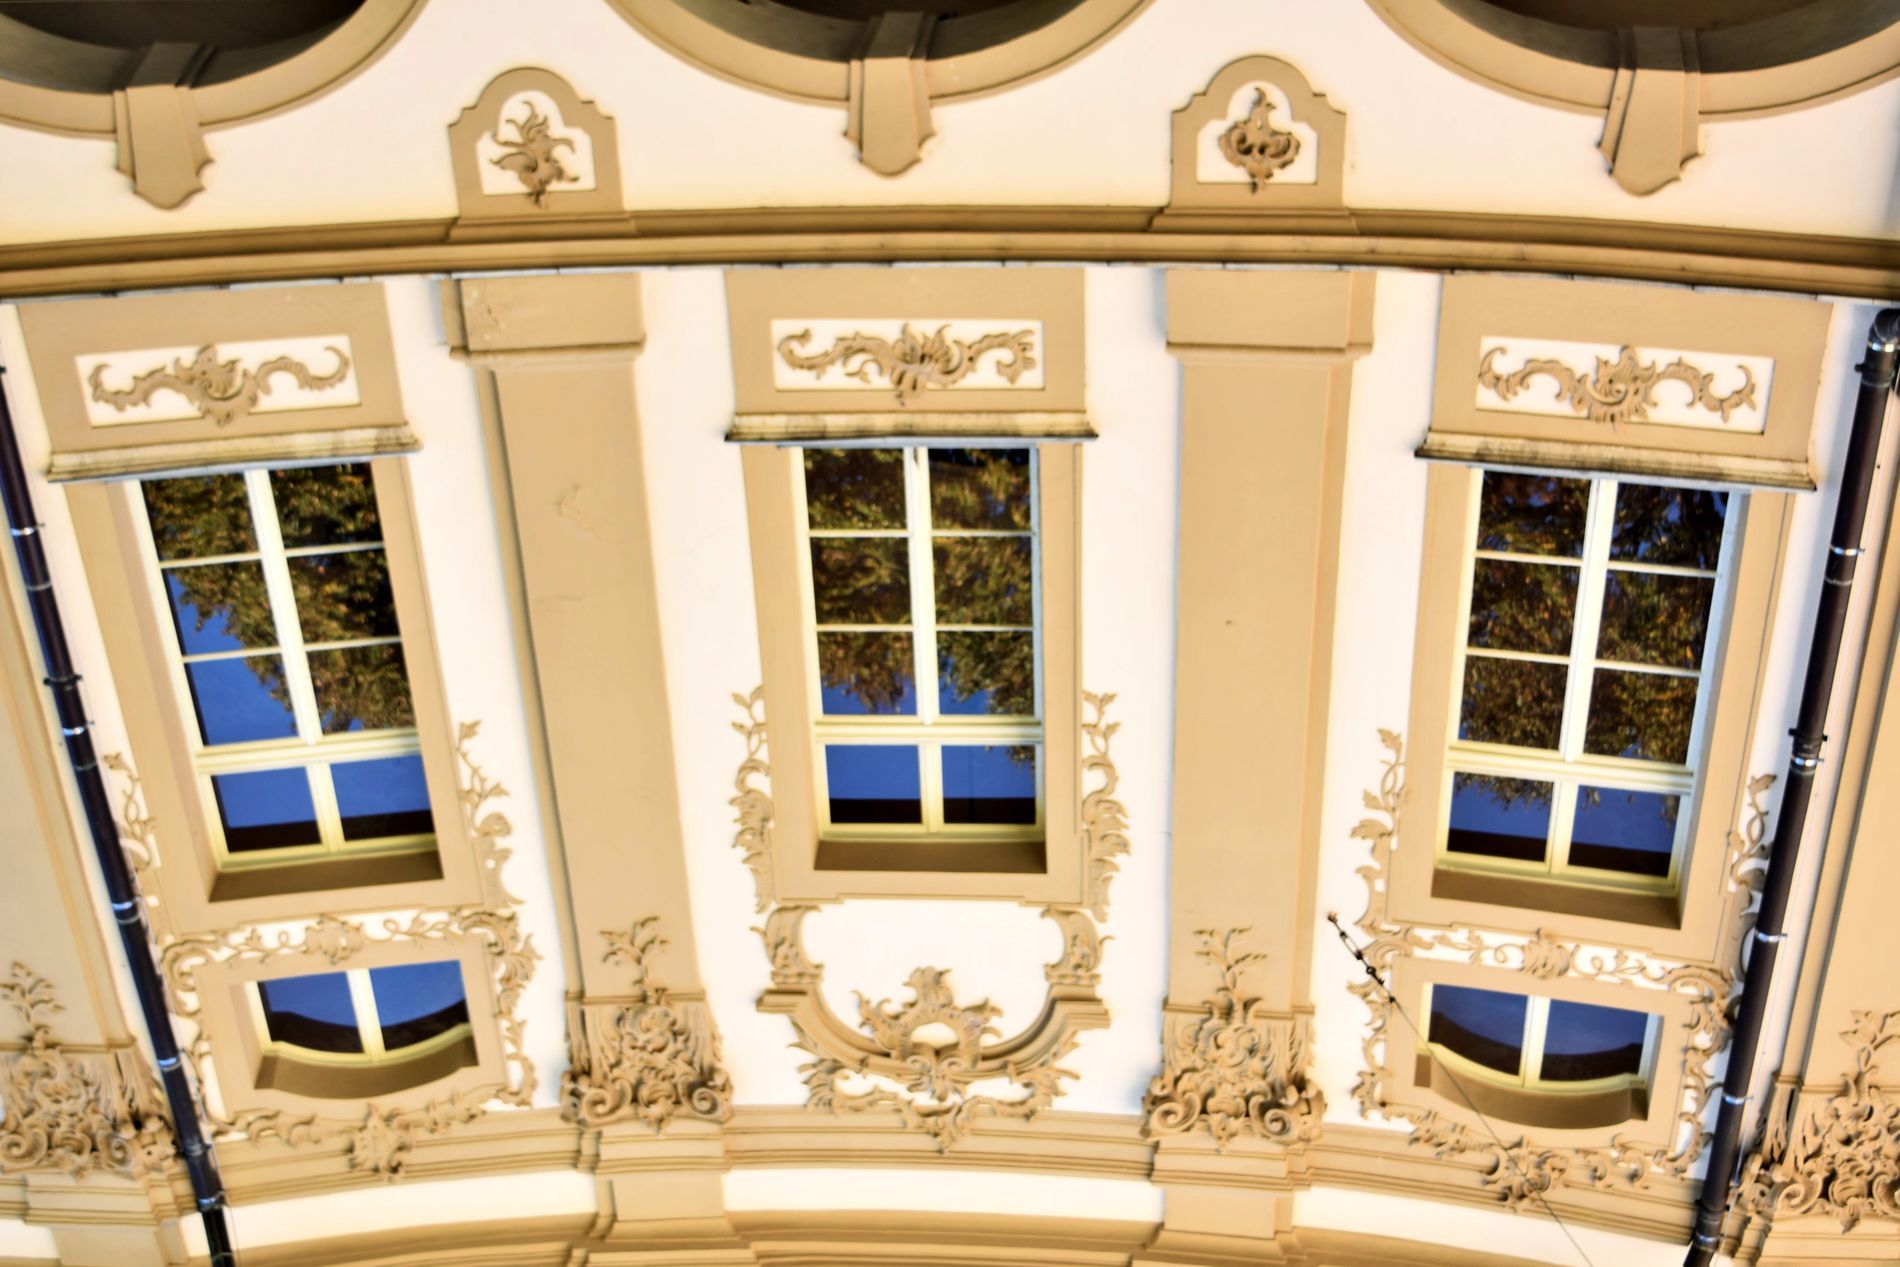
A building facade
An elegant historical building features three tall windows with white frames and gold toned decorative elements, The architectural details also include smaller windows.
Shot from a low angle, this photograph captures the upper facade of a historical building, The color palette consists of cream and gold tones, with reflections of the blue sky in the windows. The image makes a sense of grandeur and elegance
Labels: Window, Architecture, Building, French Window, Bay Window, facade, windows
Camera: NIKON CORPORATION NIKON D7200
Lens: 18-55mm f/3.5-5.6, AF-S DX VR Nikkor 18-55mm f/3.5-5.6G II
Aperture: F4.5
Exposure: 1/125 sec
ISO: 100
Focal length: 27.0 mm